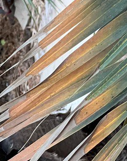
Label: Potassium Deficiency